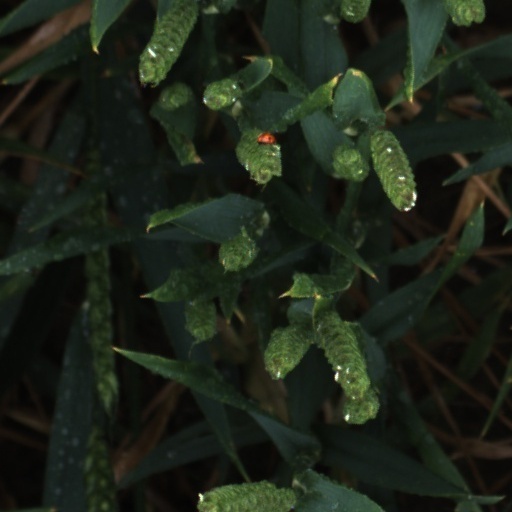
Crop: wheat